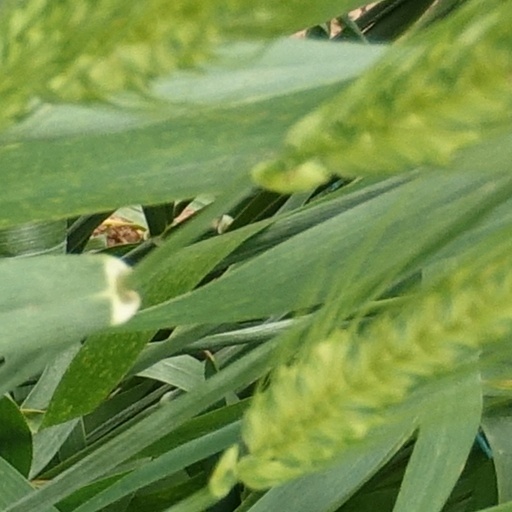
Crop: wheat